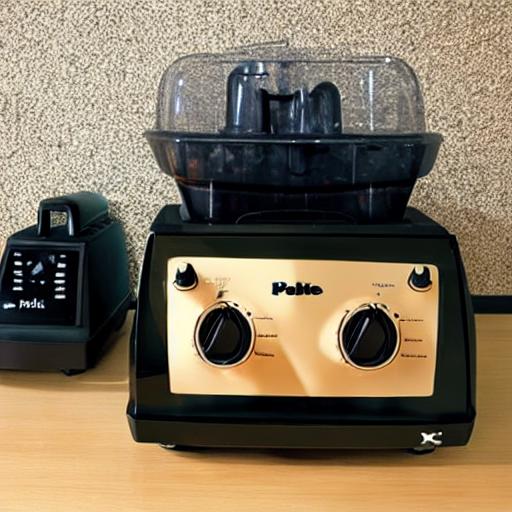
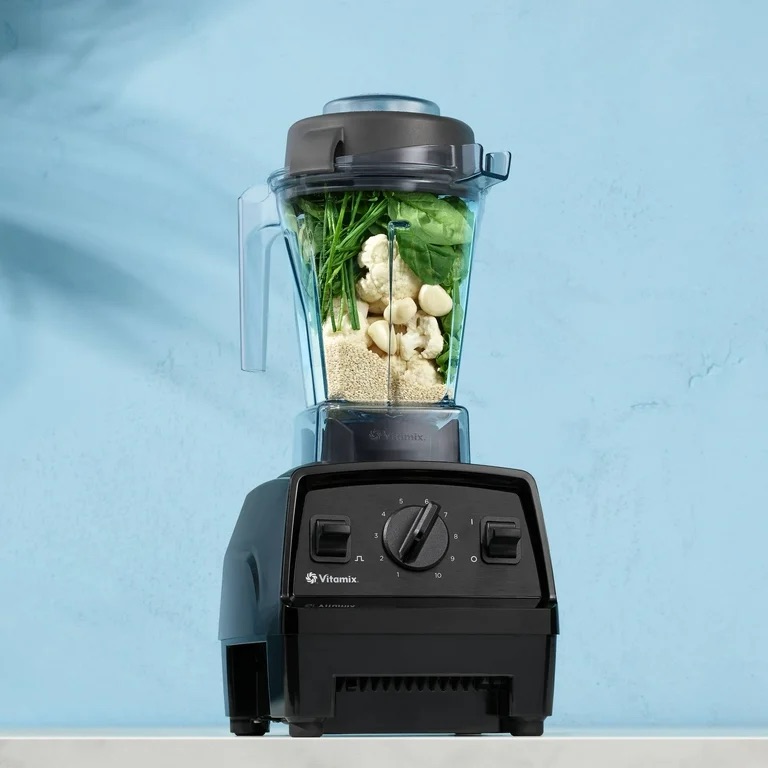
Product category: items_blender
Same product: no